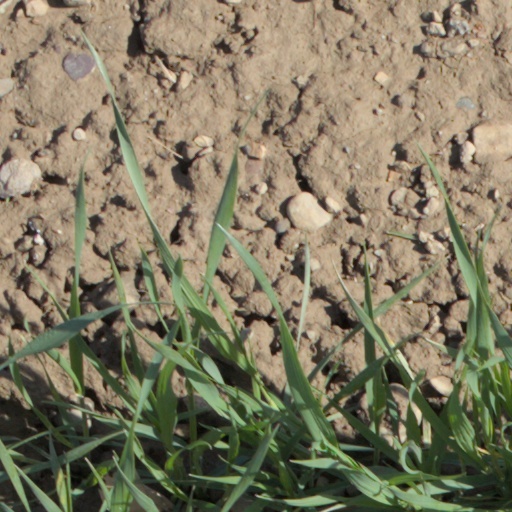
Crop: wheat